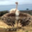
Label: bird